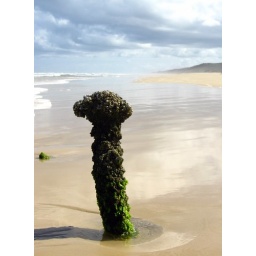
A piece of rusty wreckage of the ship sticking out of the sand silhouetted against the grayish sky